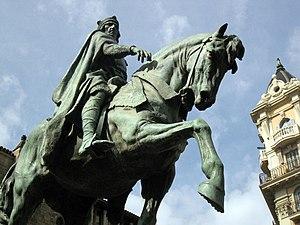
La grande guerre méridionale, également désignée comme la guerre de Cent Ans méridionale, est un conflit qui a opposé, au XIIᵉ siècle, les comtes de Toulouse aux comtes de Barcelone, devenus rois d'Aragon à partir de 1137, ainsi qu'aux ducs d'Aquitaine, pour le contrôle du Midi toulousain, entre la Garonne à l'ouest, les Pyrénées au sud, le Massif central au nord et le Rhône à l'est et au contrôle de la Provence.